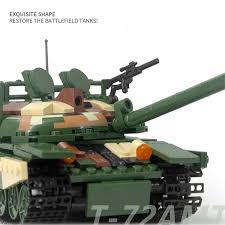
Label: Tank